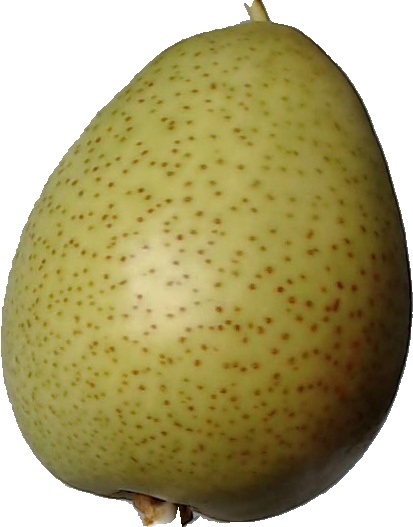
Label: pear_1